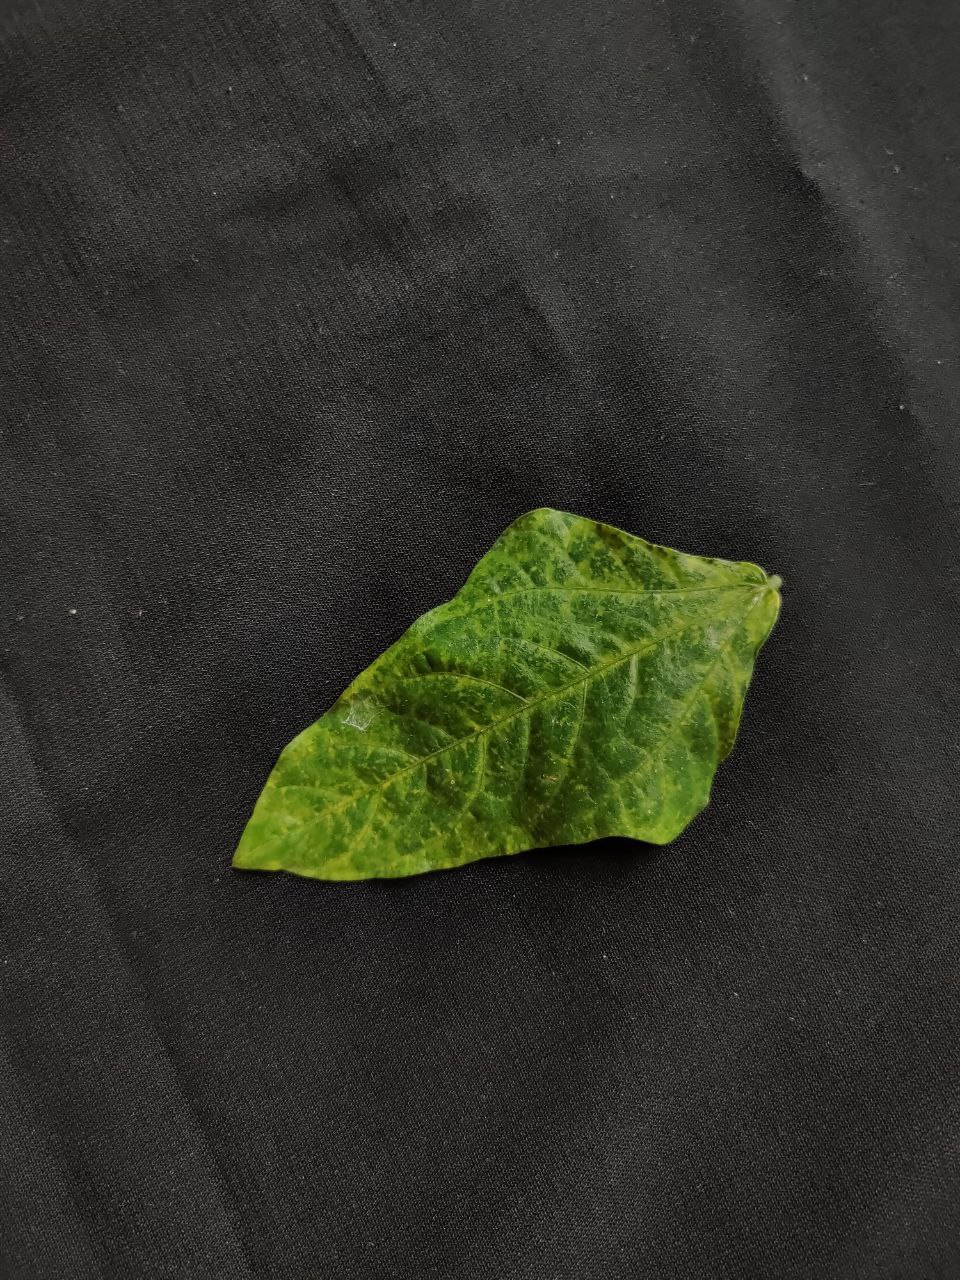
Crop: cowpea
Leaf condition: Mosaic Virus